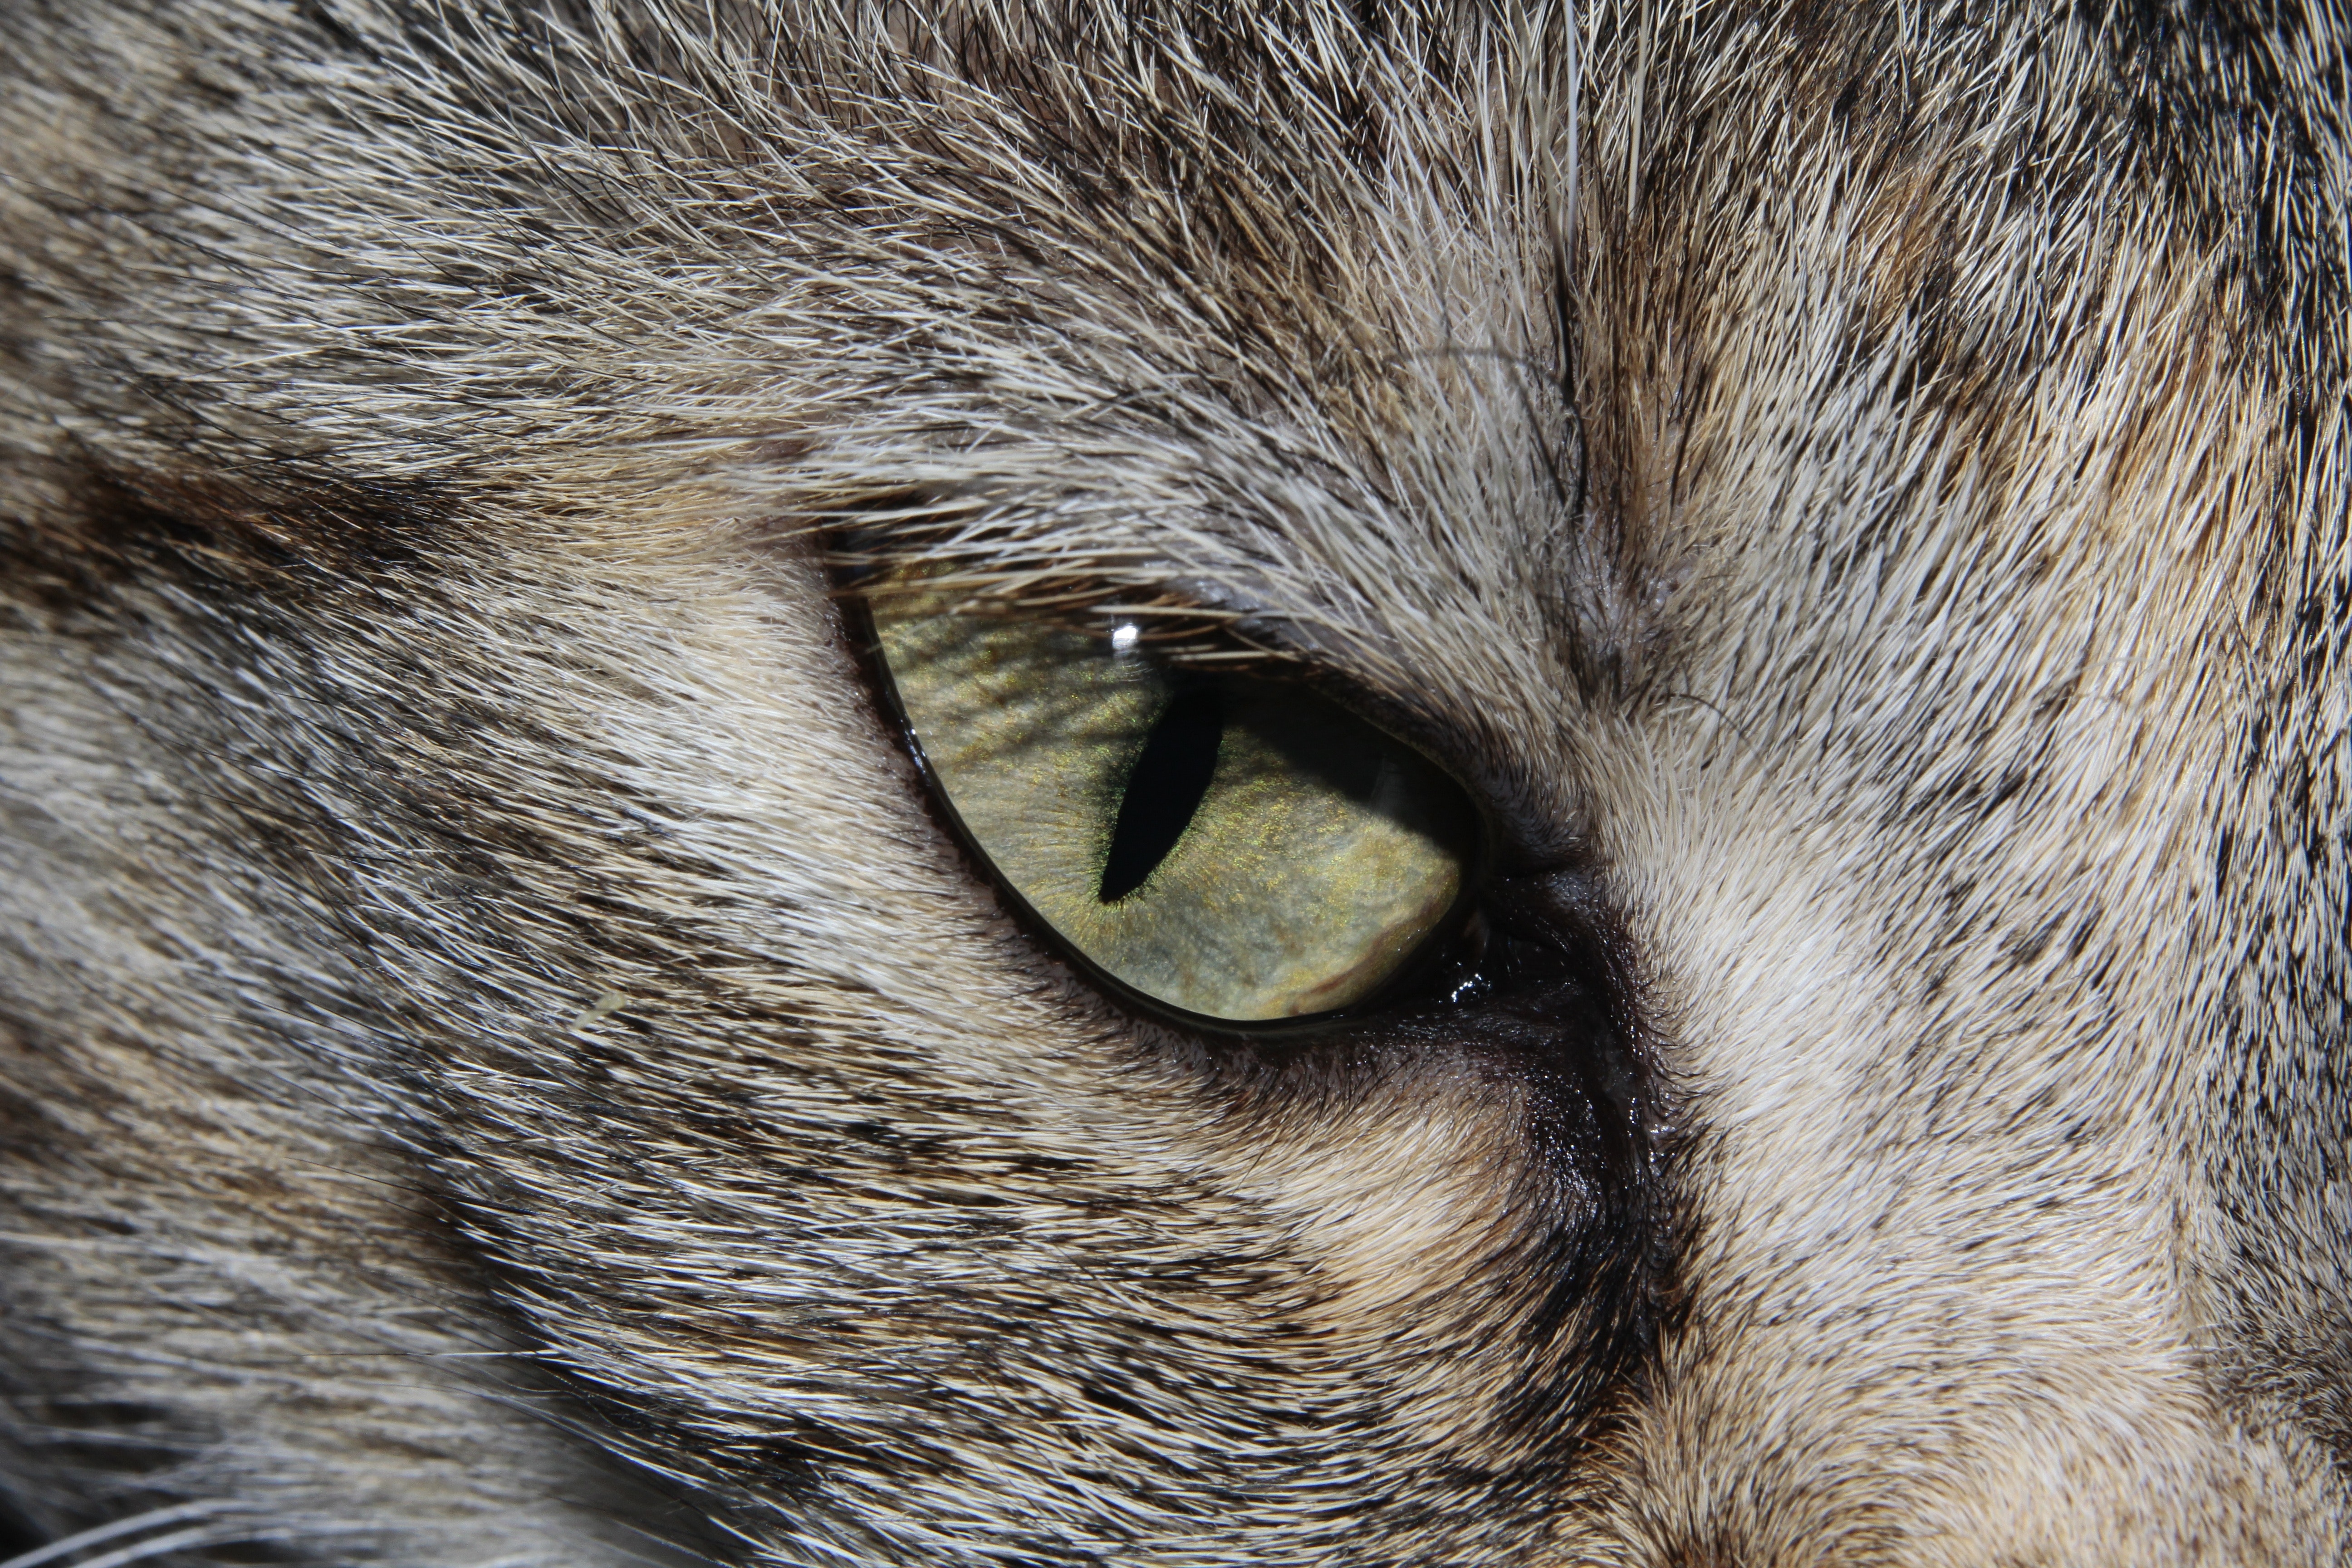
cat, mammal, whiskers, eye, close up, felidae, small to medium sized cats, snout, nose, fur, tabby cat, organ, carnivore, iris, photography, wildlife, domestic short haired cat, pixie bob, chausie, Ojos azules, european shorthair